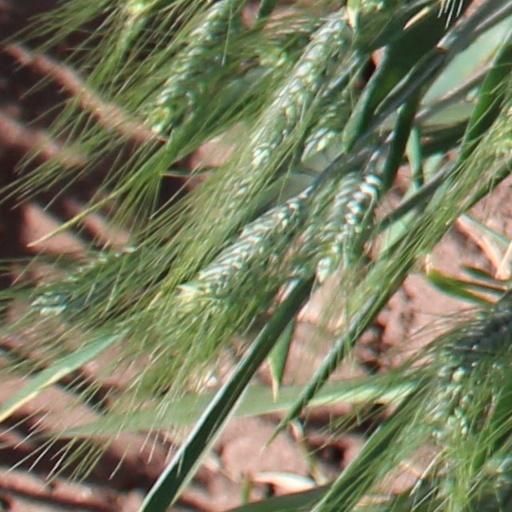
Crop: wheat